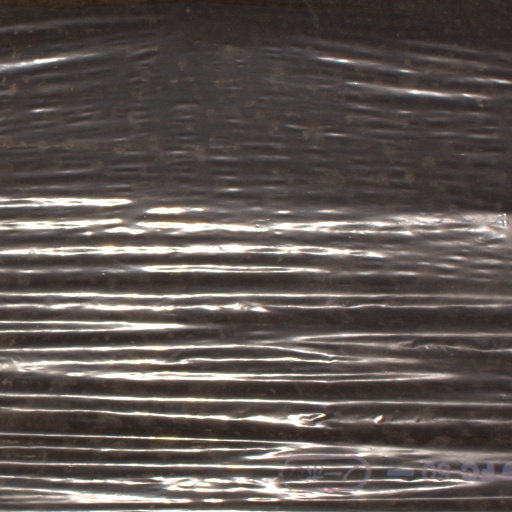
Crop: Jerusalem artichoke